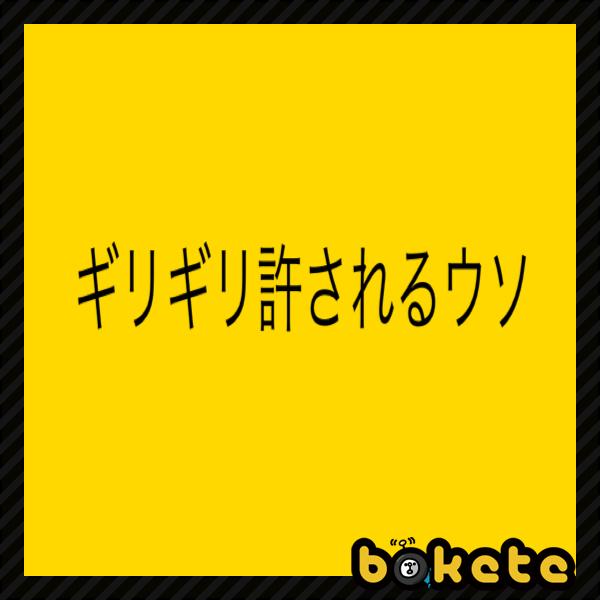
回答: 環境に悪いのでガムは最後飲む